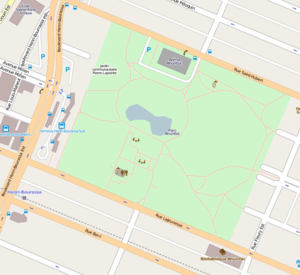
Carte du parc Ahuntsic, à Montréal
Le parc Ahuntsic est un parc public de la ville de Montréal, ville de la province du Québec, au Canada.